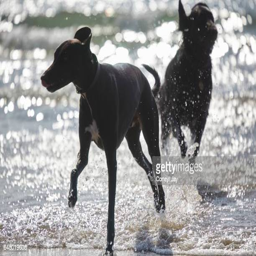
dogs splashing in the water at sunset .